Maurice Bokanowski

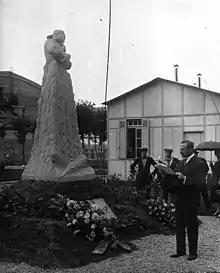
Bokanowski in 1927 inaugurating the memorial to the World War I flying ace Bernard Barny de Romanet

On 16 November 1919 Bokanowski was reelected in the Seine on the platform of the "Union républicaine et sociale".